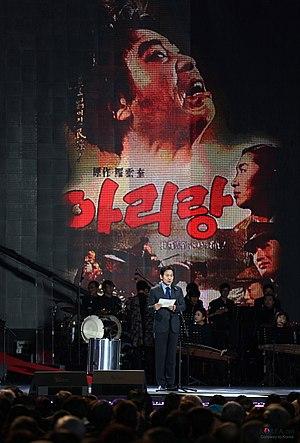
Ahn Sung-ki, né le 1ᵉʳ janvier 1952 à Séoul, est un acteur sud-coréen.